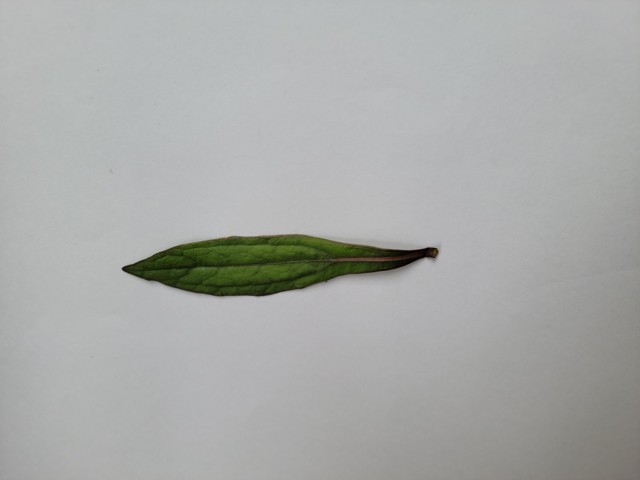
Plant: ayapan